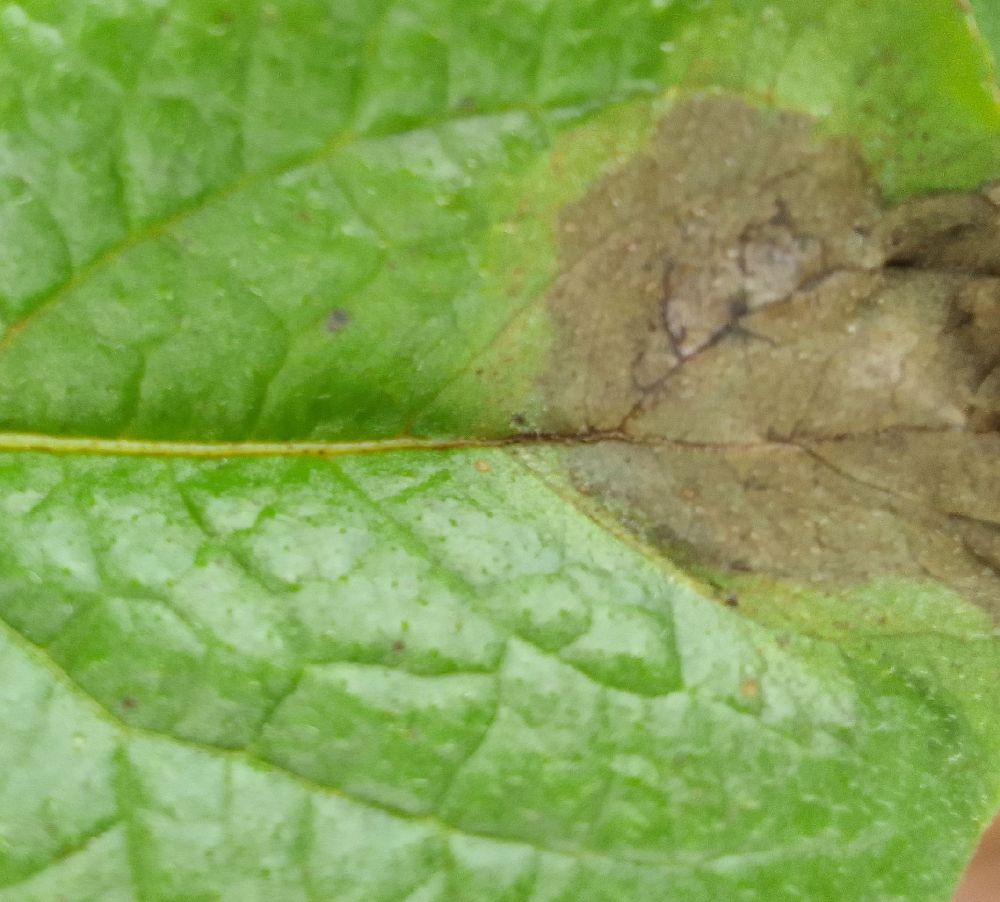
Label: Late blight